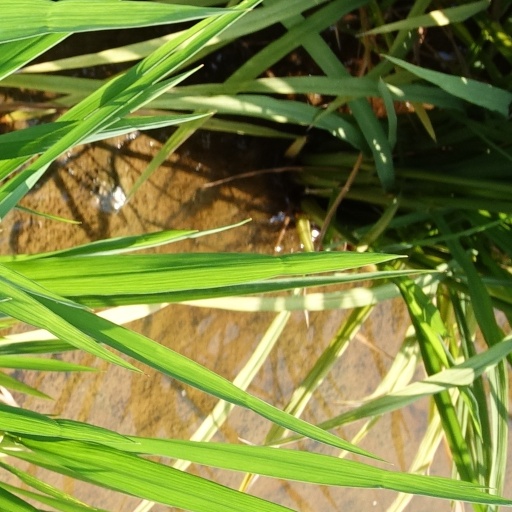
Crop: rice